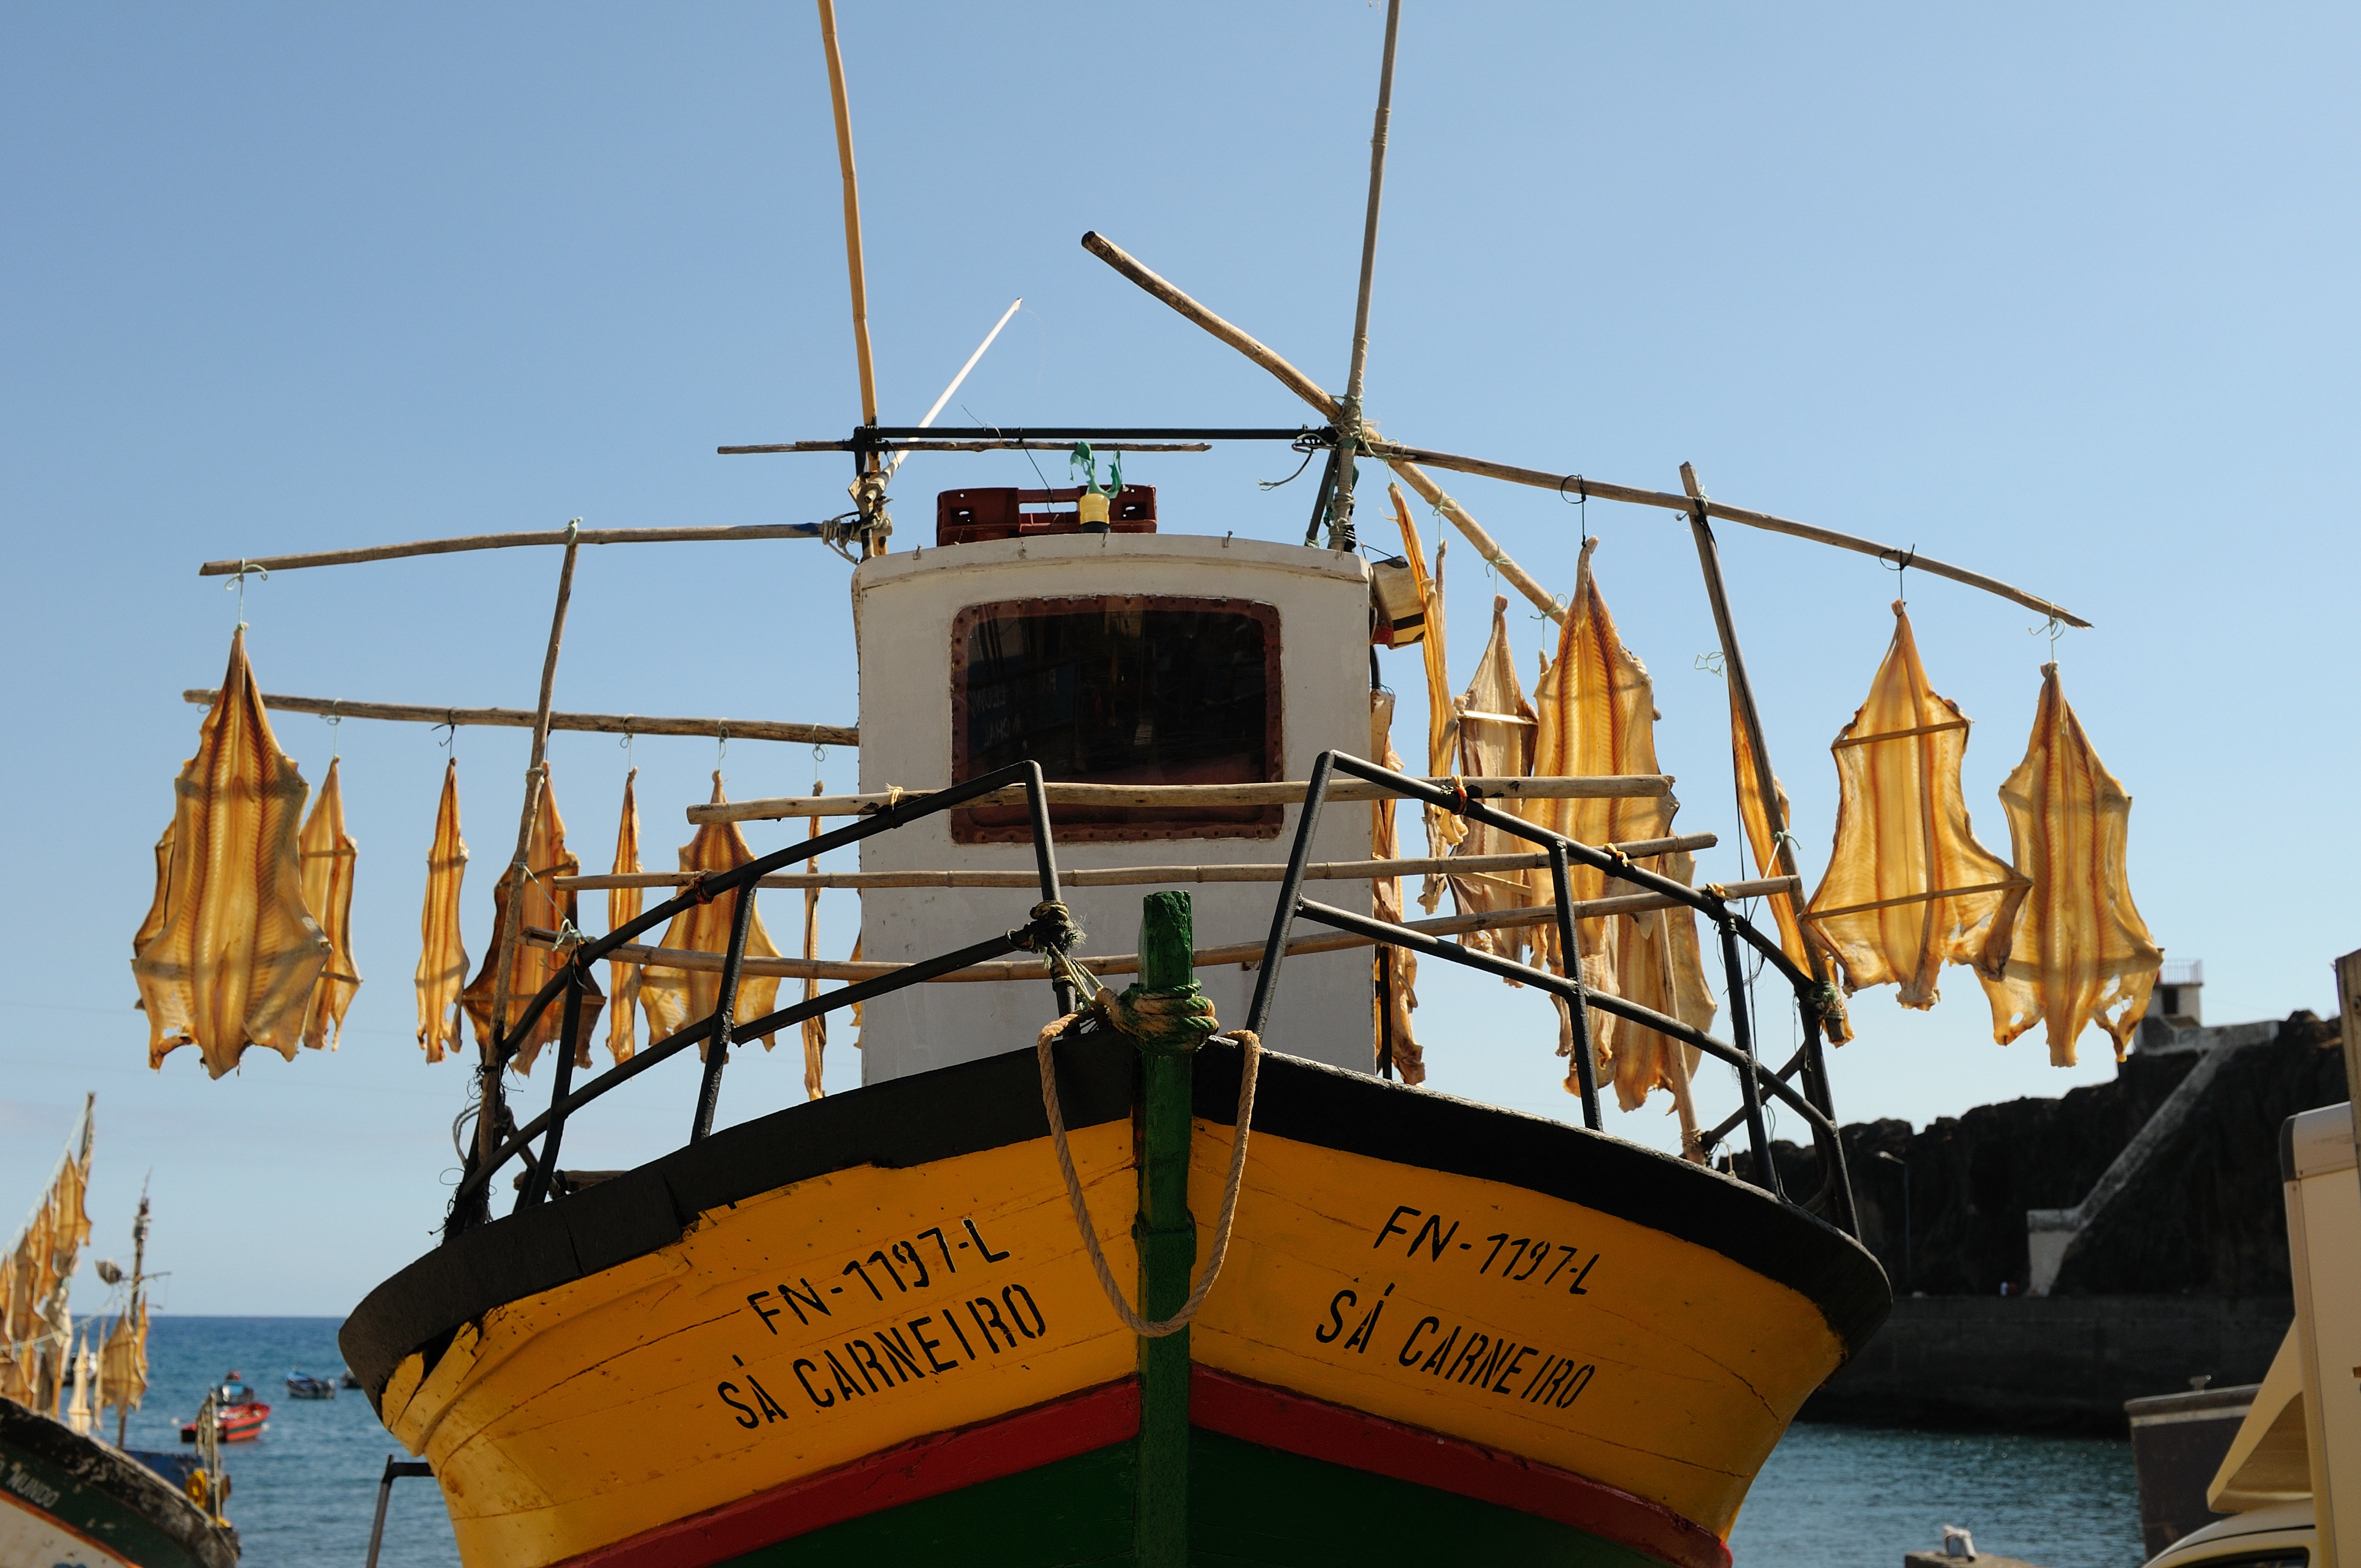
sea, boat, ship, boot, vehicle, mast, fish, portugal, watercraft, madeira, fischer, fishing vessel, dried fish, galleon, caravel